Rock-N-Roll Family

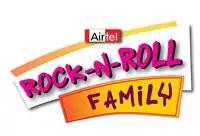
The "Rock-N-Roll Family" logo.

Rock-N-Roll Family is a dance competition and singing competition show which first broadcast on Zee TV, the date it first broadcast on is 15 March 2008 'til 14 June 2008. The 'Grand-Finale' of the show was held in Indore, Madhya Pradesh on 14 June 2008. It is first of its kind show that will target audience of all age groups and all segments of Indian society. Like from most of the other reality shows, "Rock-N-Roll Family" will be different because it will create a platform where 3 generation of family members will be able to participate. It will broadcast every Saturday and Sunday. The judges of the shows were the Bollywood actors Ajay Devgn, Kajol and Tanuja, all of whom are related to each other.